London Planetarium

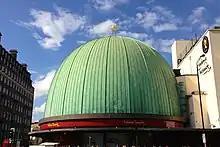
The former planetarium showing Tussaud's branding.

The London Planetarium building is located on Marylebone Road, London. It is adjacent to and owned by Madame Tussauds. It previously housed a planetarium, offering shows related to space and astronomy. In 2006, it was closed as a separate attraction and became part of Madame Tussauds. Since 2010, the building that previously housed the London Planetarium had a Marvel Super Heroes 4D attraction.